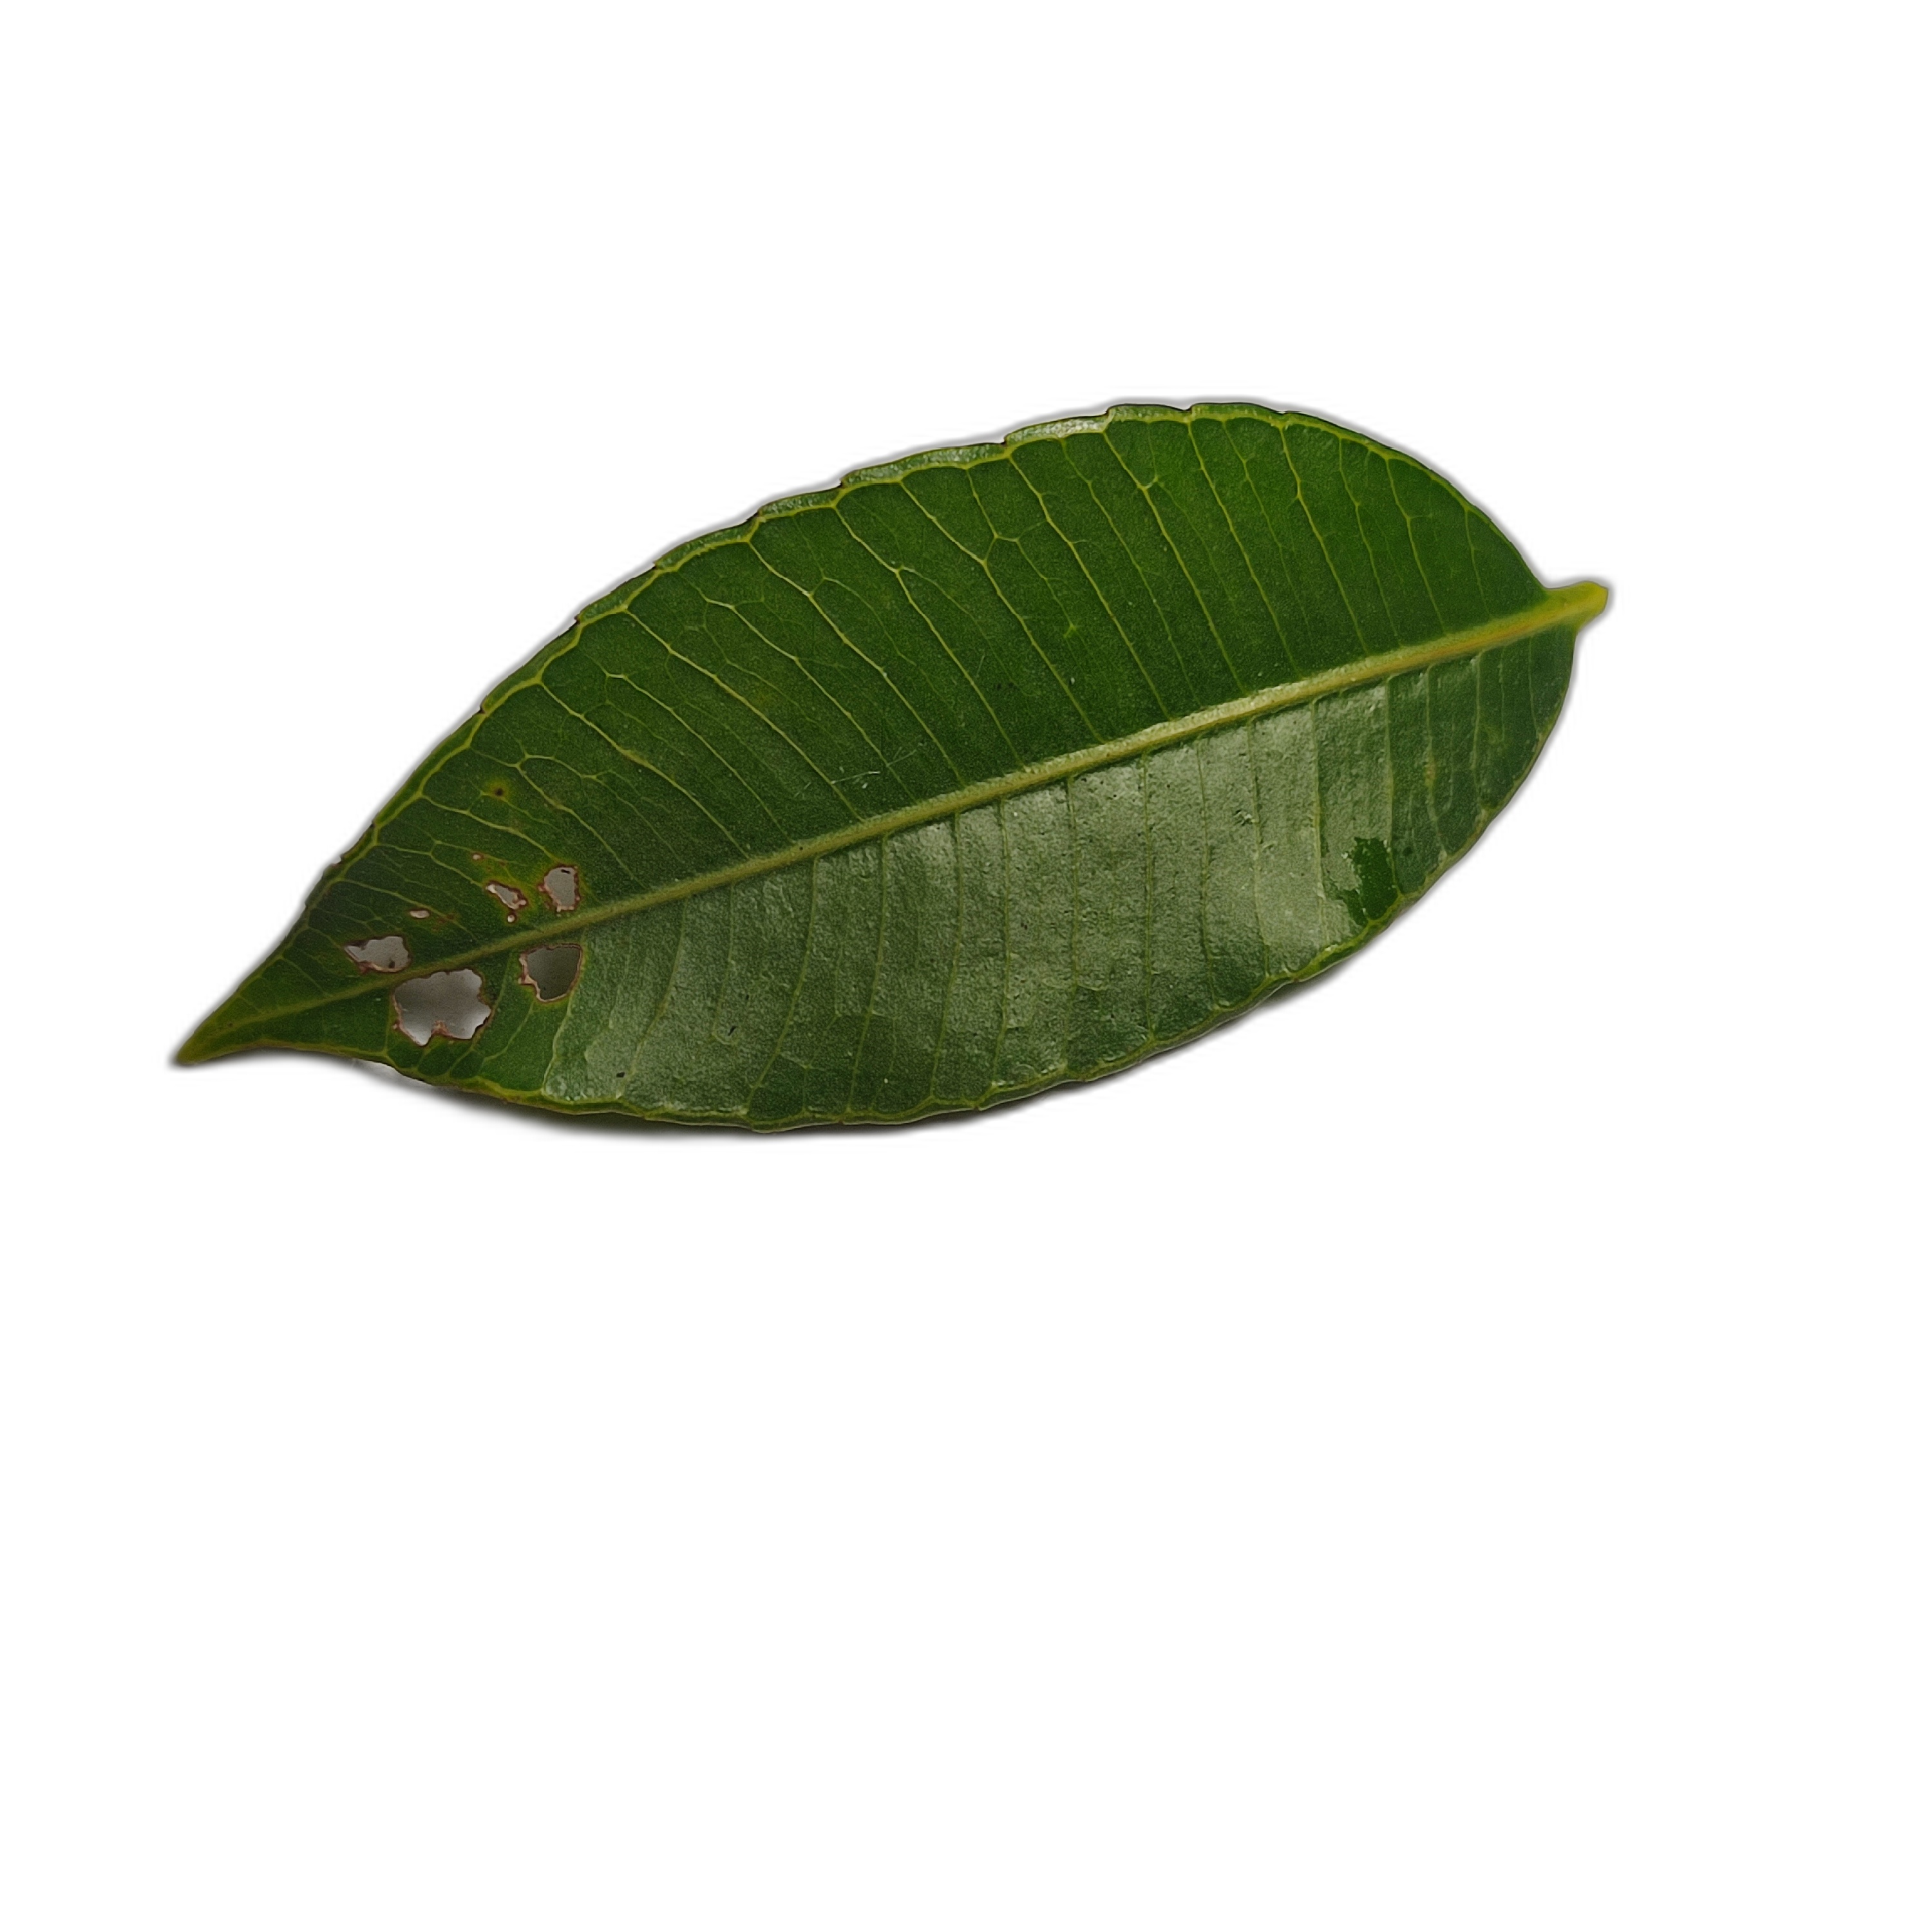
Label: healthy